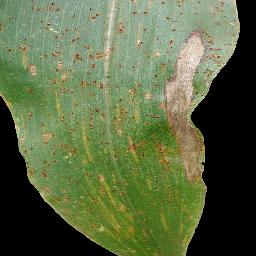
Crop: corn
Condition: (maize)_common_rust